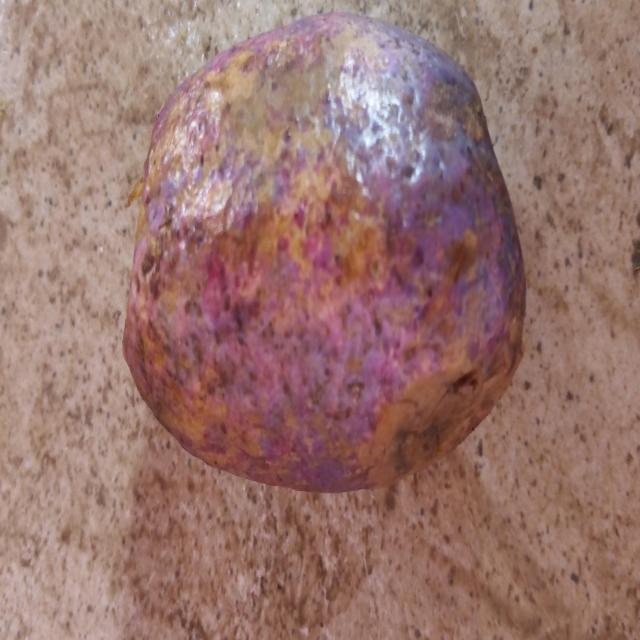
Plum grade: bruised